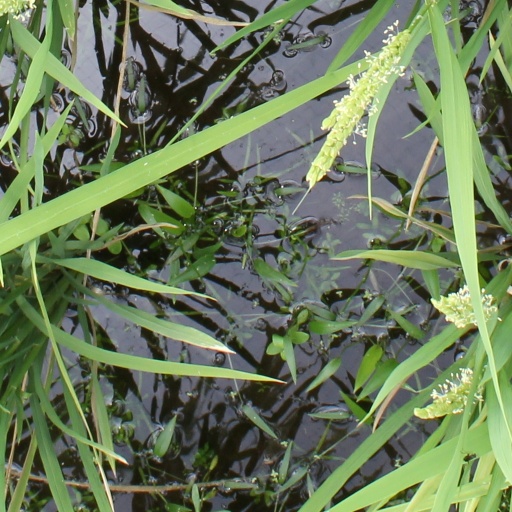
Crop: rice